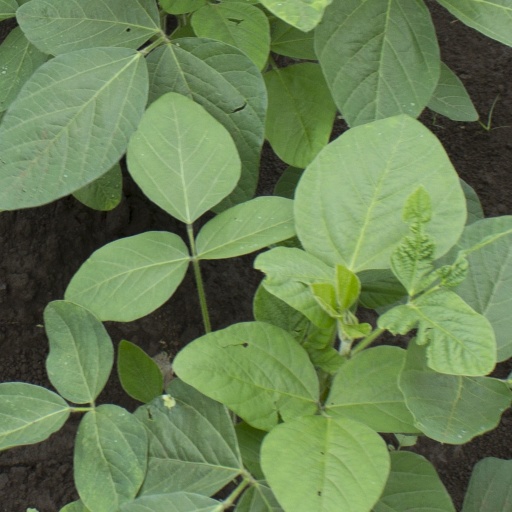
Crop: soybean